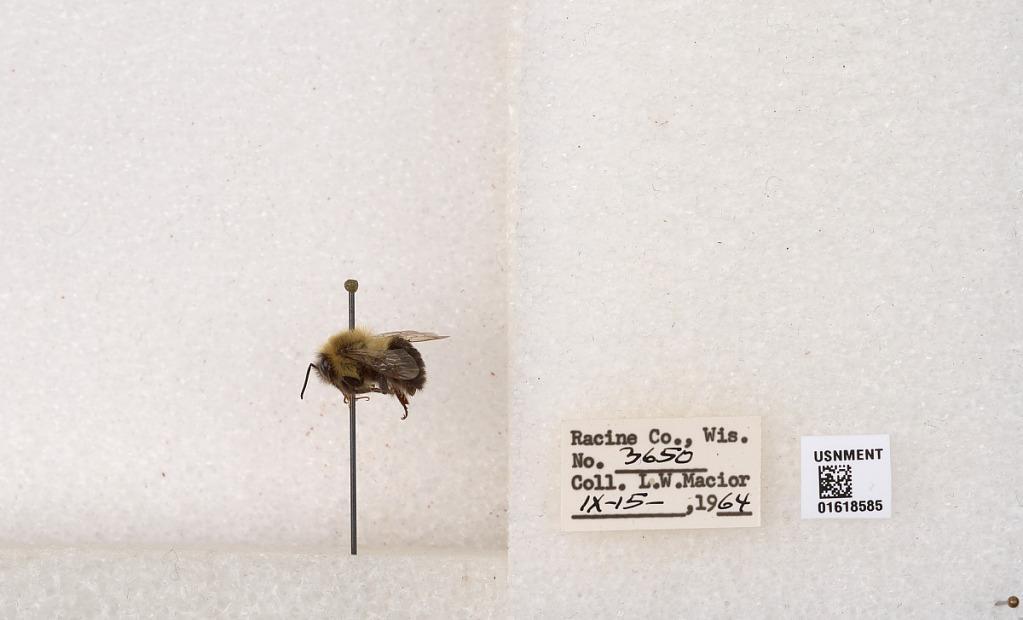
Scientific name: Bombus impatiens Cresson
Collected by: L. Macior
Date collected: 1964-9-15
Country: United States
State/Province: Wisconsin
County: Racine
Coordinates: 42.7299, -87.8123